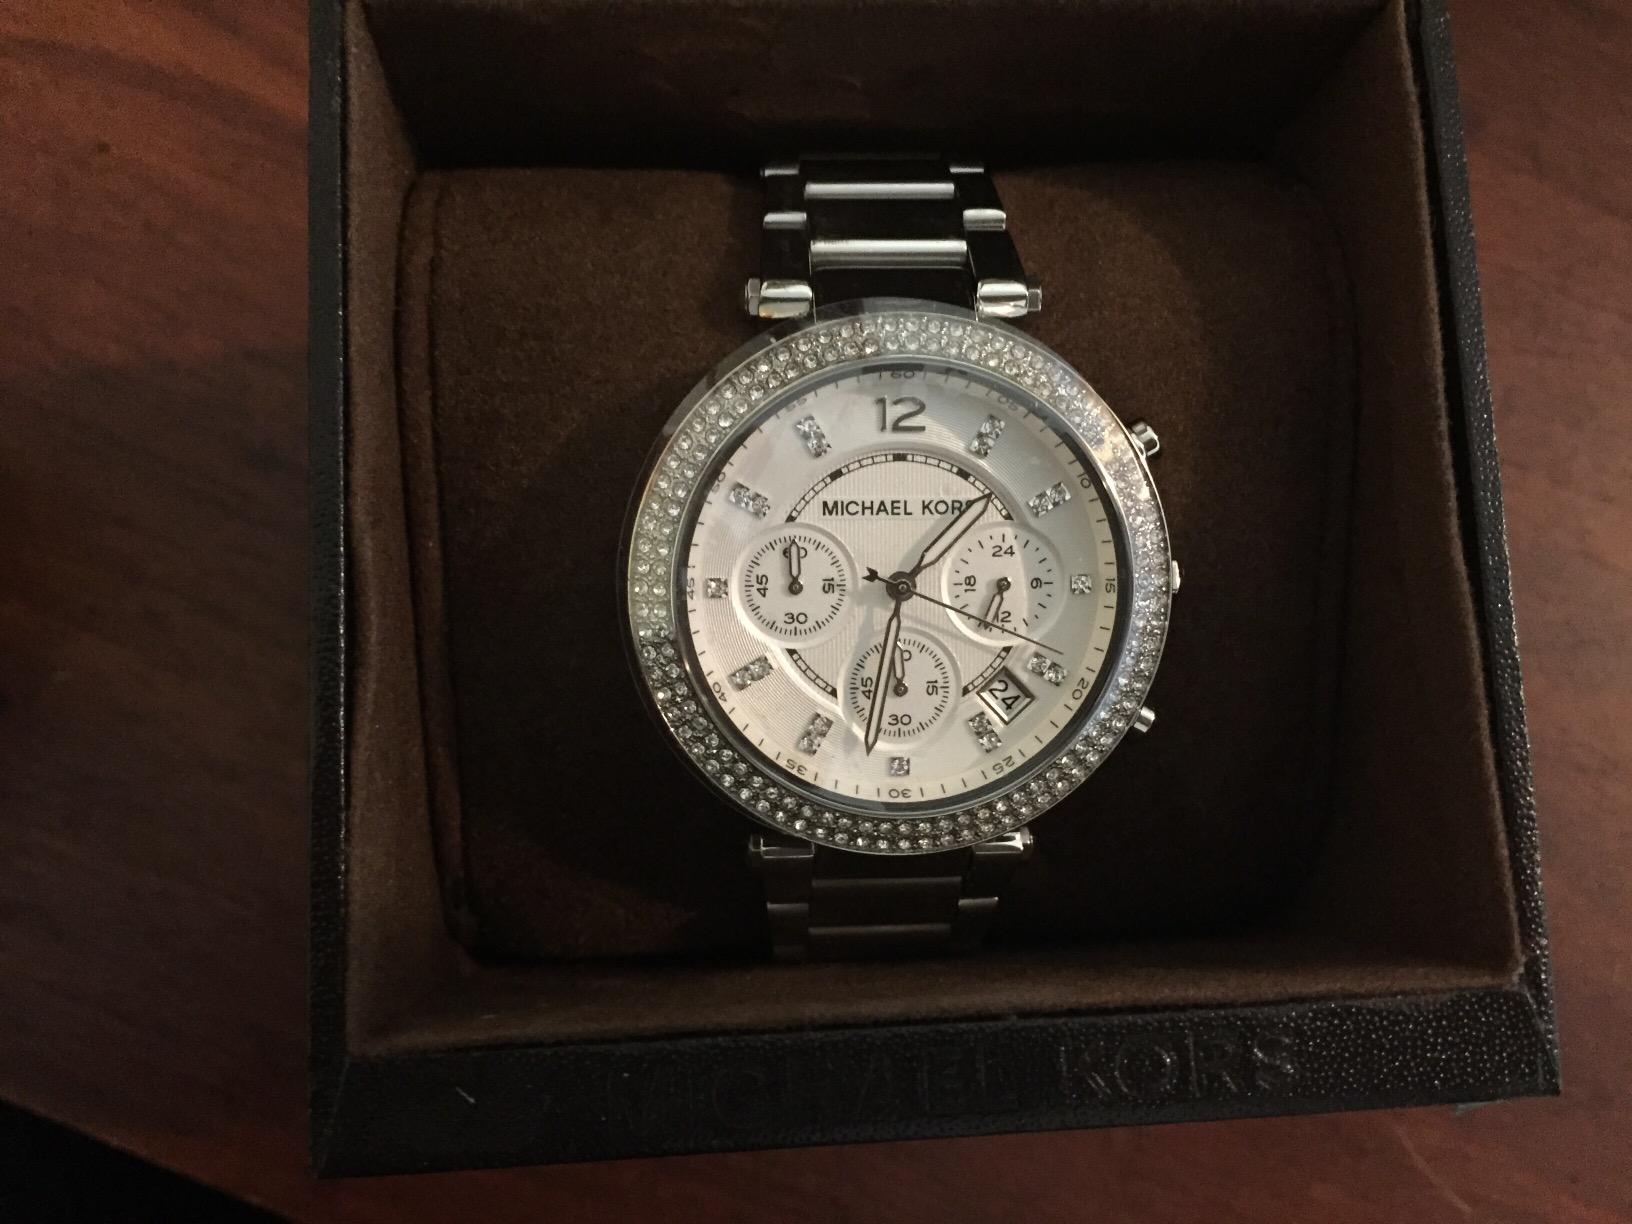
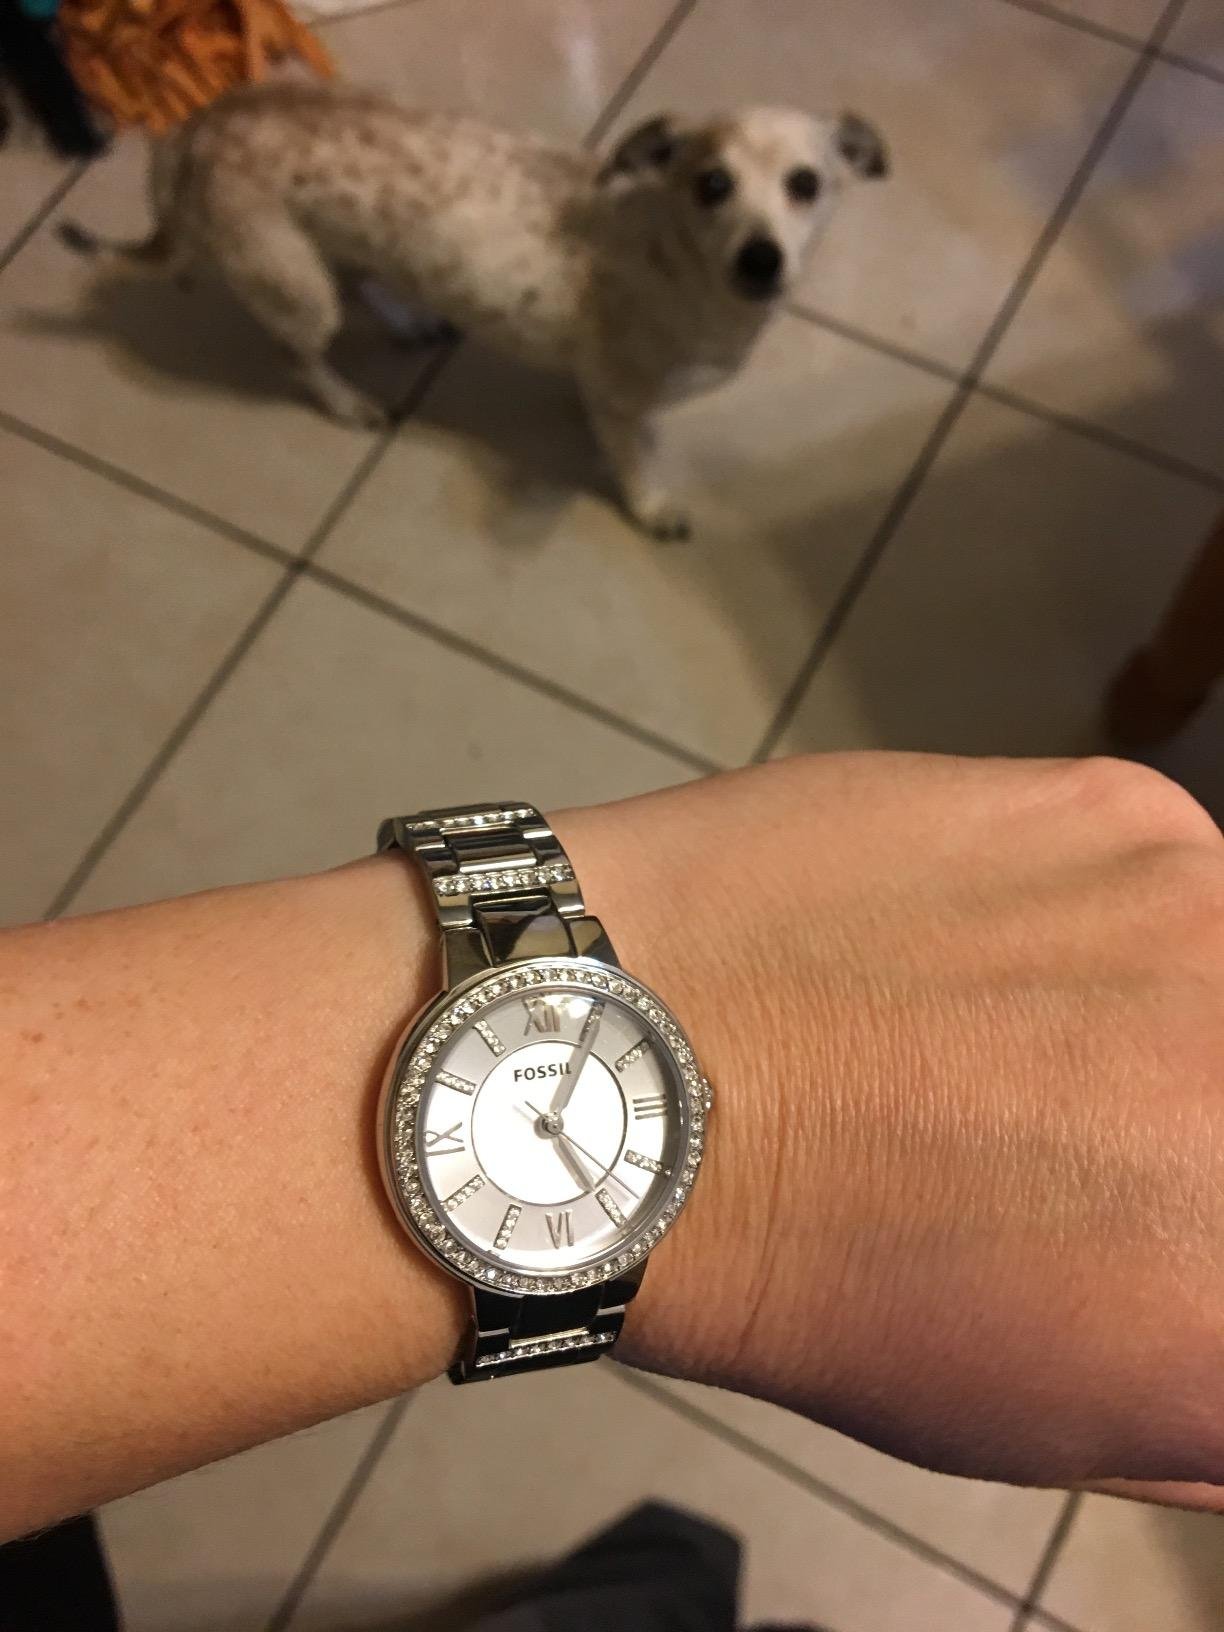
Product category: accessories_watch
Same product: no